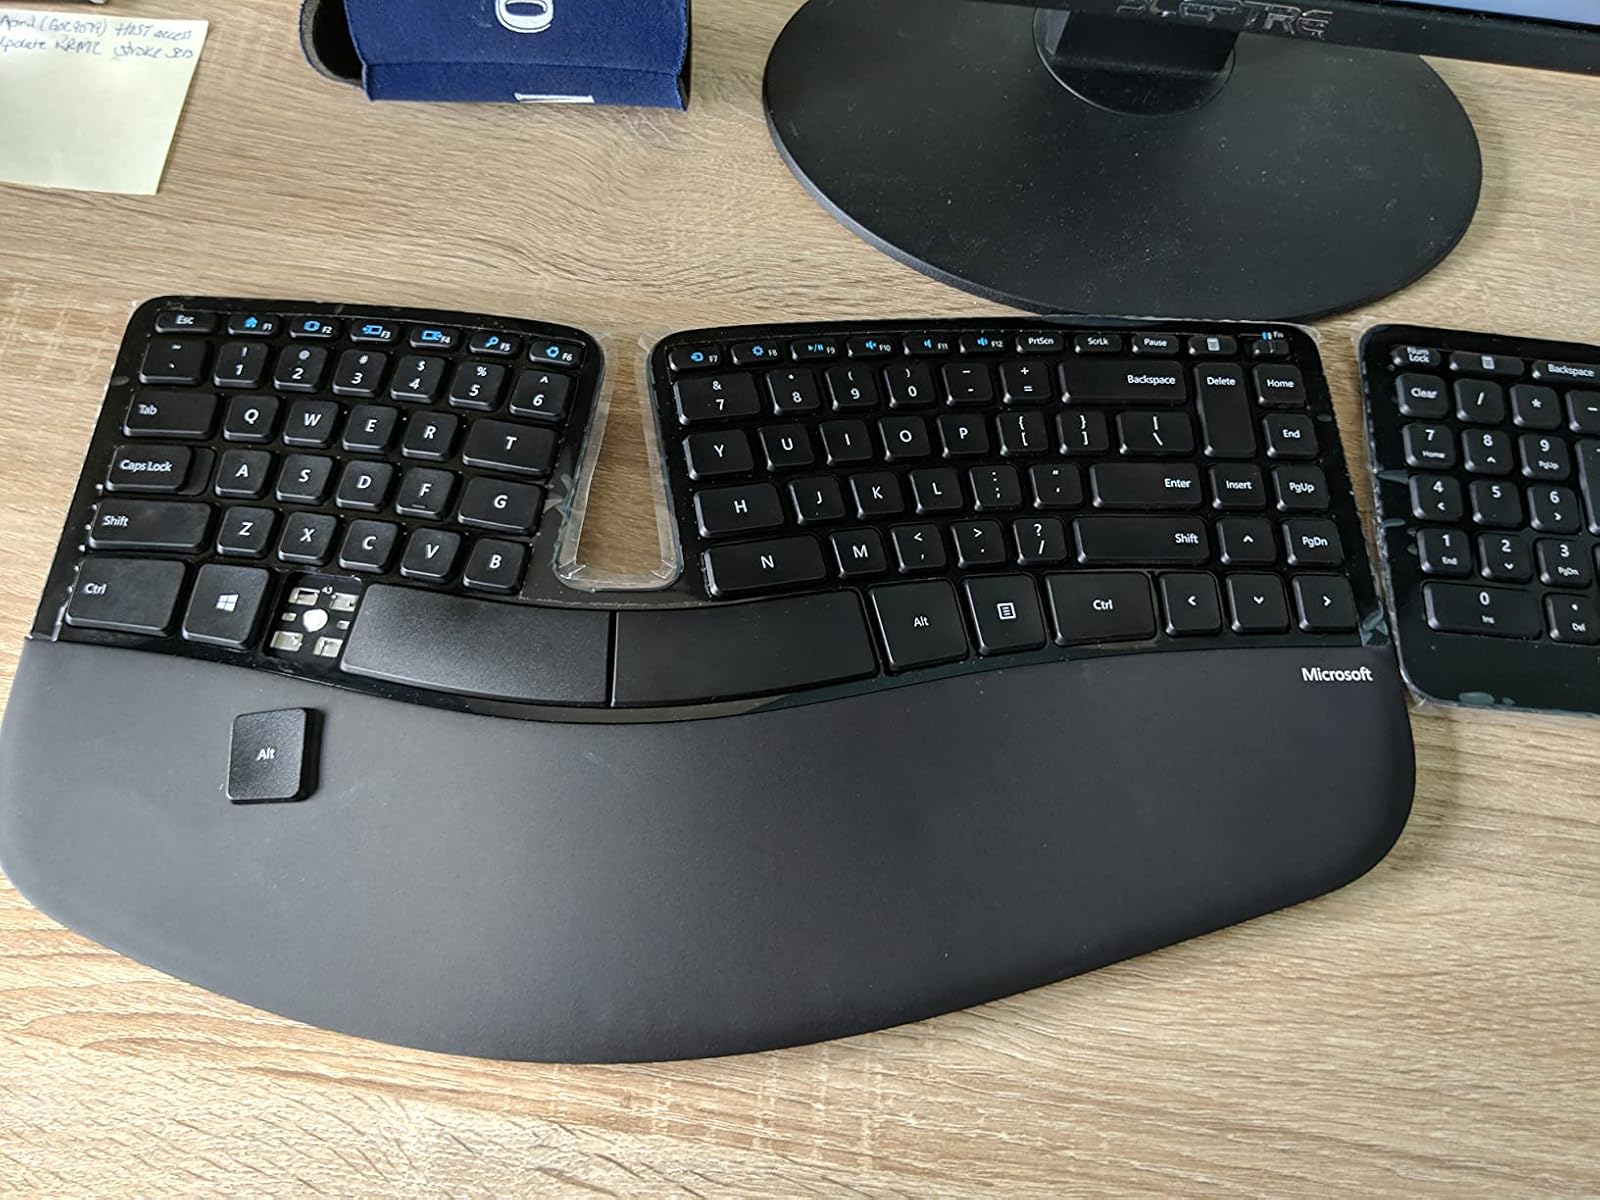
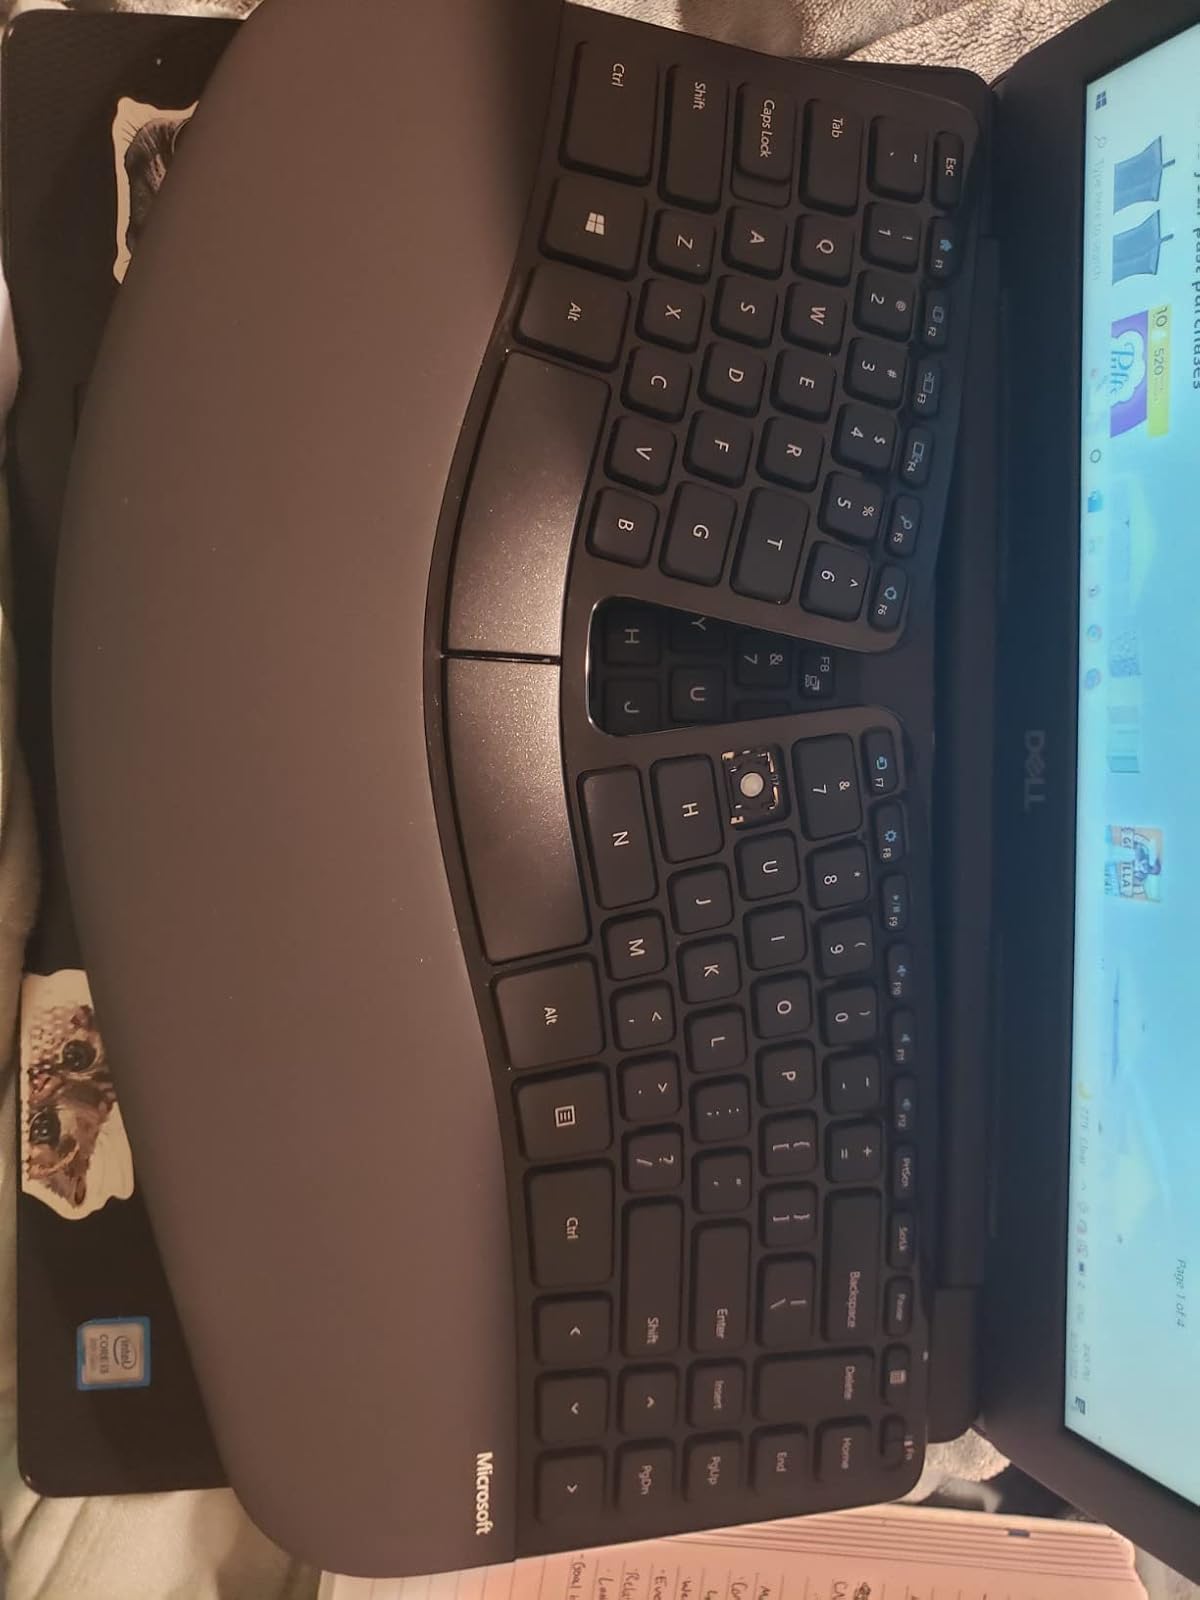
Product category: keyboard
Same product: yes